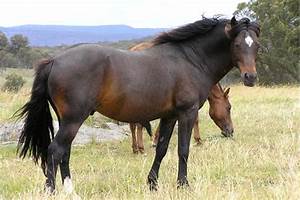
Label: horse